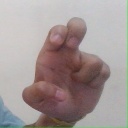
अक्षर: अ